Baldwin II of Jerusalem

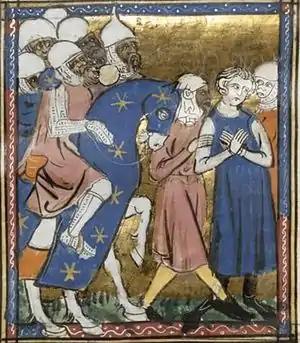
Baldwin is captured

Baldwin made a raid towards Kharput where Belek held Joscelin and other knights' captive, but he stopped near Gargar. While Baldwin was preparing to practice falconry on the morning of 18April 1123, Belek attacked his camp and captured him. Baldwin was taken to the fortress of Kharput. While Belek was away in Aleppo in June, Joscelin's fifty Armenian supporters came to Kharput, disguising themselves as monks, and expelled the Seljuq garrison from the fortress. Joscelin left Kharput to gather troops in Turbessel and Antioch, but Baldwin and the Armenian soldiers remained in the fortress to defend it against Belek. Belek returned to Kharput and forced Baldwin to surrender. Belek ordered the execution of the Armenians and transferred Baldwin to Harran. Baldwin was later imprisoned in the Citadel of Aleppo.